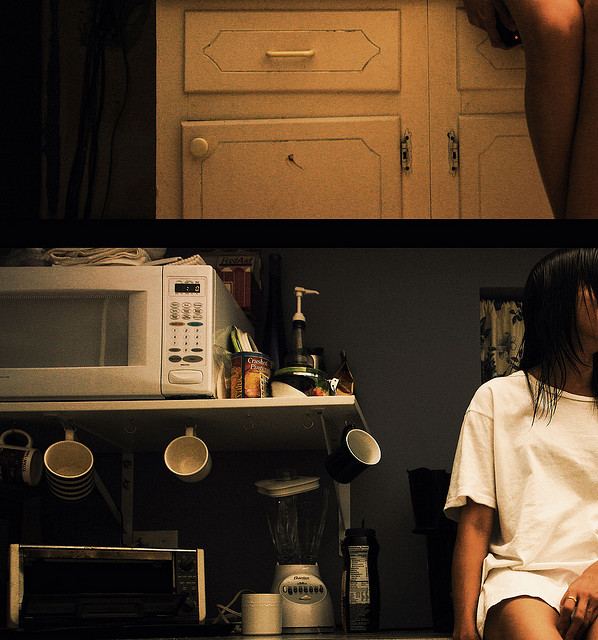
user: Given an image and a question. Answer the question in a short answer. Question: How can i warm my food? Short Answer:
assistant: microwave